Tchoiria

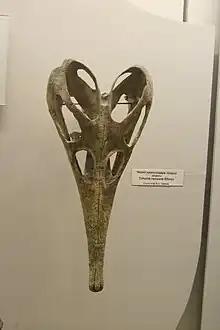
Skull of "T. namsari"

The skull of "Tchoiria" is similar to other neochoristoderes in having a flared postorbital region, an elongated and narrow snout, and having small orbits. The skull is also very flattened like other members of Neochoristodera. The nasals have also fused into a single element. The teeth of "Tchoiria" are conical in shape and decrease in size further back in the skull. They also curve medially and have vertical, parallel lines. The orbits have a raised rim surrounding them and are very rough in texture. Like other diapsid reptiles, "Tchoiria" has two temporal fenestrae behind the orbit. The snout is shorter than the "Champsosaurus" but still longer than other choristoderes. Other skull traits include a shortened lower jaw symphysis, a broader and shorter rostrum, and the posterior displacement of mandibular articulation.